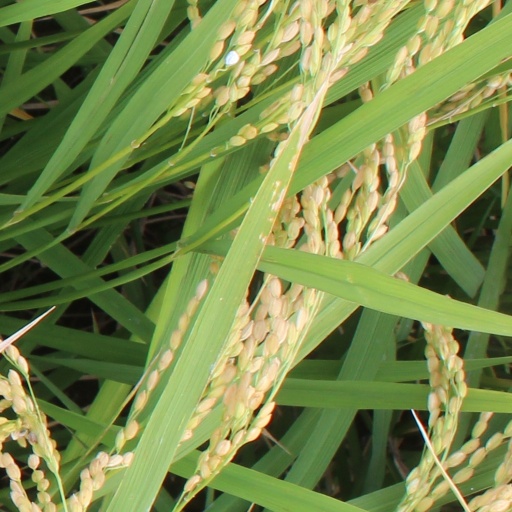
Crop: rice